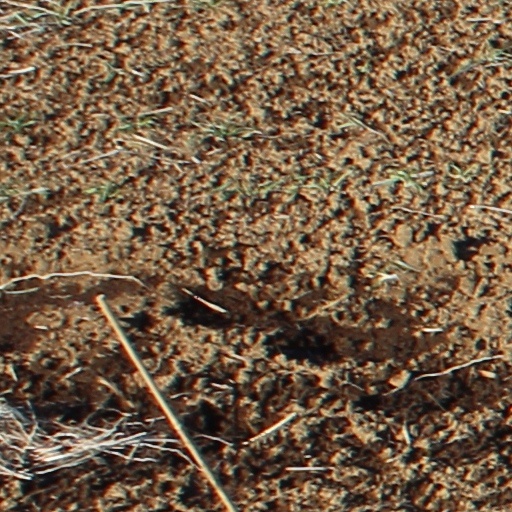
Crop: wheat